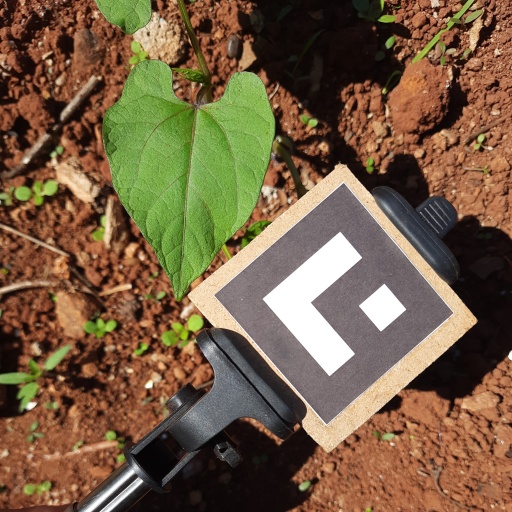
Observations: flat surface, no eating holes, under sunlight